History of Grêmio FBPA

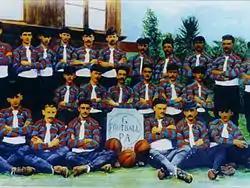

On the holiday of September 7, 1903, the Sport Club Rio Grande held an exhibition match in Porto Alegre, drawing a large crowd to an improvised field until the ball deflated. After the ball was rendered unusable, Candido Dias da Silva, a merchant from Sorocaba, São Paulo, lent his own ball. In gratitude, he received guidance on founding a football club. Eight days later, thirty-two men gathered at the Salão Grau, a restaurant in a hotel on Rua 15 de Novembro (now Rua José Montauri) in Porto Alegre's historic district, and established the Grêmio Foot-Ball Porto Alegrense.